Kedulan

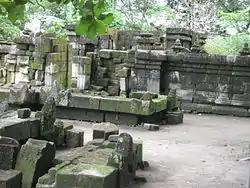
The ruins of Candi Kedulan prior of restoration

This temple was found between to below current ground level, and most likely because it was buried under the lava of Mount Merapi which erupted massively at the beginning of the 11th century.